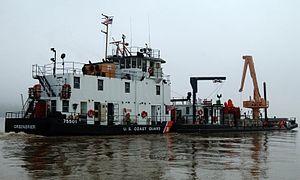
La liste des navires de l'United States Coast Guard est une liste de tous les navires de l'United States Coast Guard à avoir été en service au cours de son histoire. Les navires sont regroupés en fonction de leur classe et de leur taille.